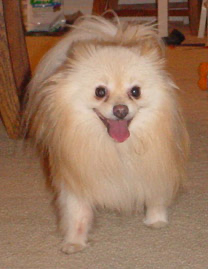
Animal: dog
Breed: pomeranian